The Soldiers (TV program)

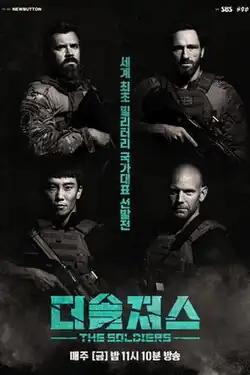
Promotional poster

The Soldiers is a South Korean military-themed reality television show. The show seeks to find the "best special forces operator in the world," beginning with selecting the best Korean special forces representatives through a series of missions. Twenty male South Korean reservists who served in various special forces units of the Republic of Korea Armed Forces competed on the show. The cast also includes four former special forces operators from the United Kingdom, Sweden, the United States and South Korea who serve as mentors and later team leaders to the participants.